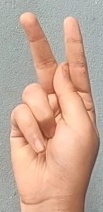
ASL sign: K